MGMT

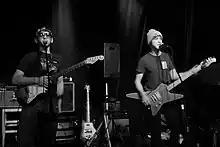
MGMT in 2005

Ben Goldwasser and Andrew VanWyngarden formed the band while attending Wesleyan University during their freshman year. "We weren't trying to start a band," remarked Goldwasser. "We were just hanging out and showing each other music that we liked." VanWyngarden named Talking Heads and OMD as artists who are "definitely in [their] blood". They experimented with noise rock and electronica before settling on what Paco Alvarez of "Spin" calls "their current brand of shape-shifting psychedelic pop". In 2002, the duo attended the inaugural Bonnaroo together as fans. The band formed under the name The Management and released two demo albums, "We (Don't) Care" and "Climbing to New Lows", under that name; but since the name was already being used by another band , they later changed it to MGMT, a disemvowelment of the original band name. While at Wesleyan, they were schoolmates of Francis and the Lights, with whom they have since toured. VanWyngarden and Goldwasser graduated in 2005 and toured extensively in support of the "Time to Pretend EP" released in the same year, opening for indie pop band of Montreal.